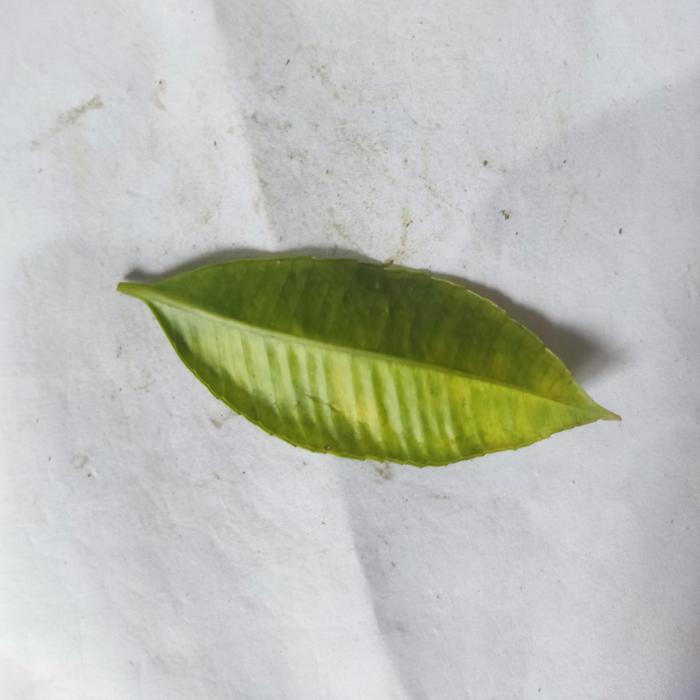
Crop: Hog Plum
Leaf condition: Anthracnose